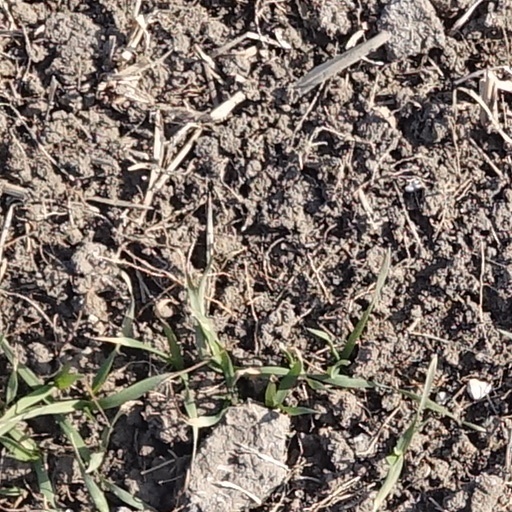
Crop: wheat